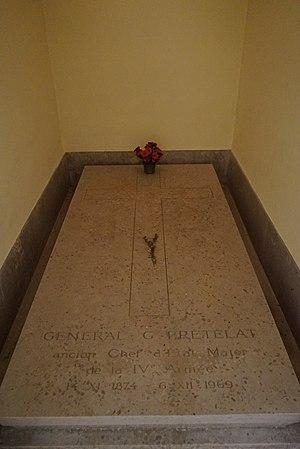
intérieur de l'ossuaire de Navarin.
Le monument Aux Morts des Armées de Champagne fut créé en 1923 pour commémorer les sacrifices des soldats lors de la Première Guerre mondiale, il est aussi appelé « ossuaire de Navarin » ou encore « monument de Navarin ». Il est situé dans le département de la Marne, sur la D977 entre Sommepy-Tahure et Souain-Perthes-lès-Hurlus, au lieu-dit « La ferme de Navarin », sur le territoire des communes de Sainte-Marie-à-Py et Souain-Perthes-lès-Hurlus.
André Prételat, né André-Gaston Pettelat le 14 novembre 1874 à Wassy et mort le 6 décembre 1969 à Paris, est un général français. Il commandait le 2ᵉ groupe d'armées pendant la bataille de France en mai et juin 1940.